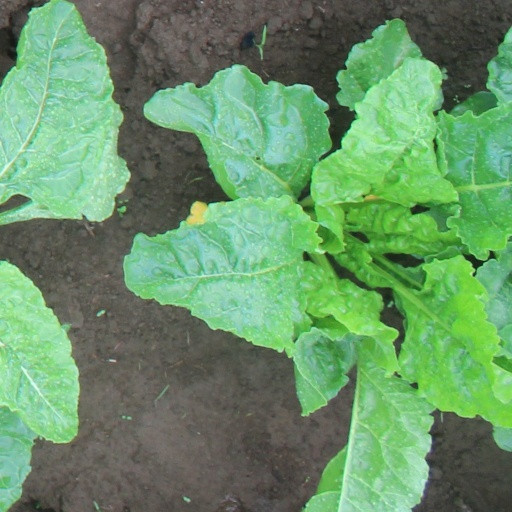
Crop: sugar beet